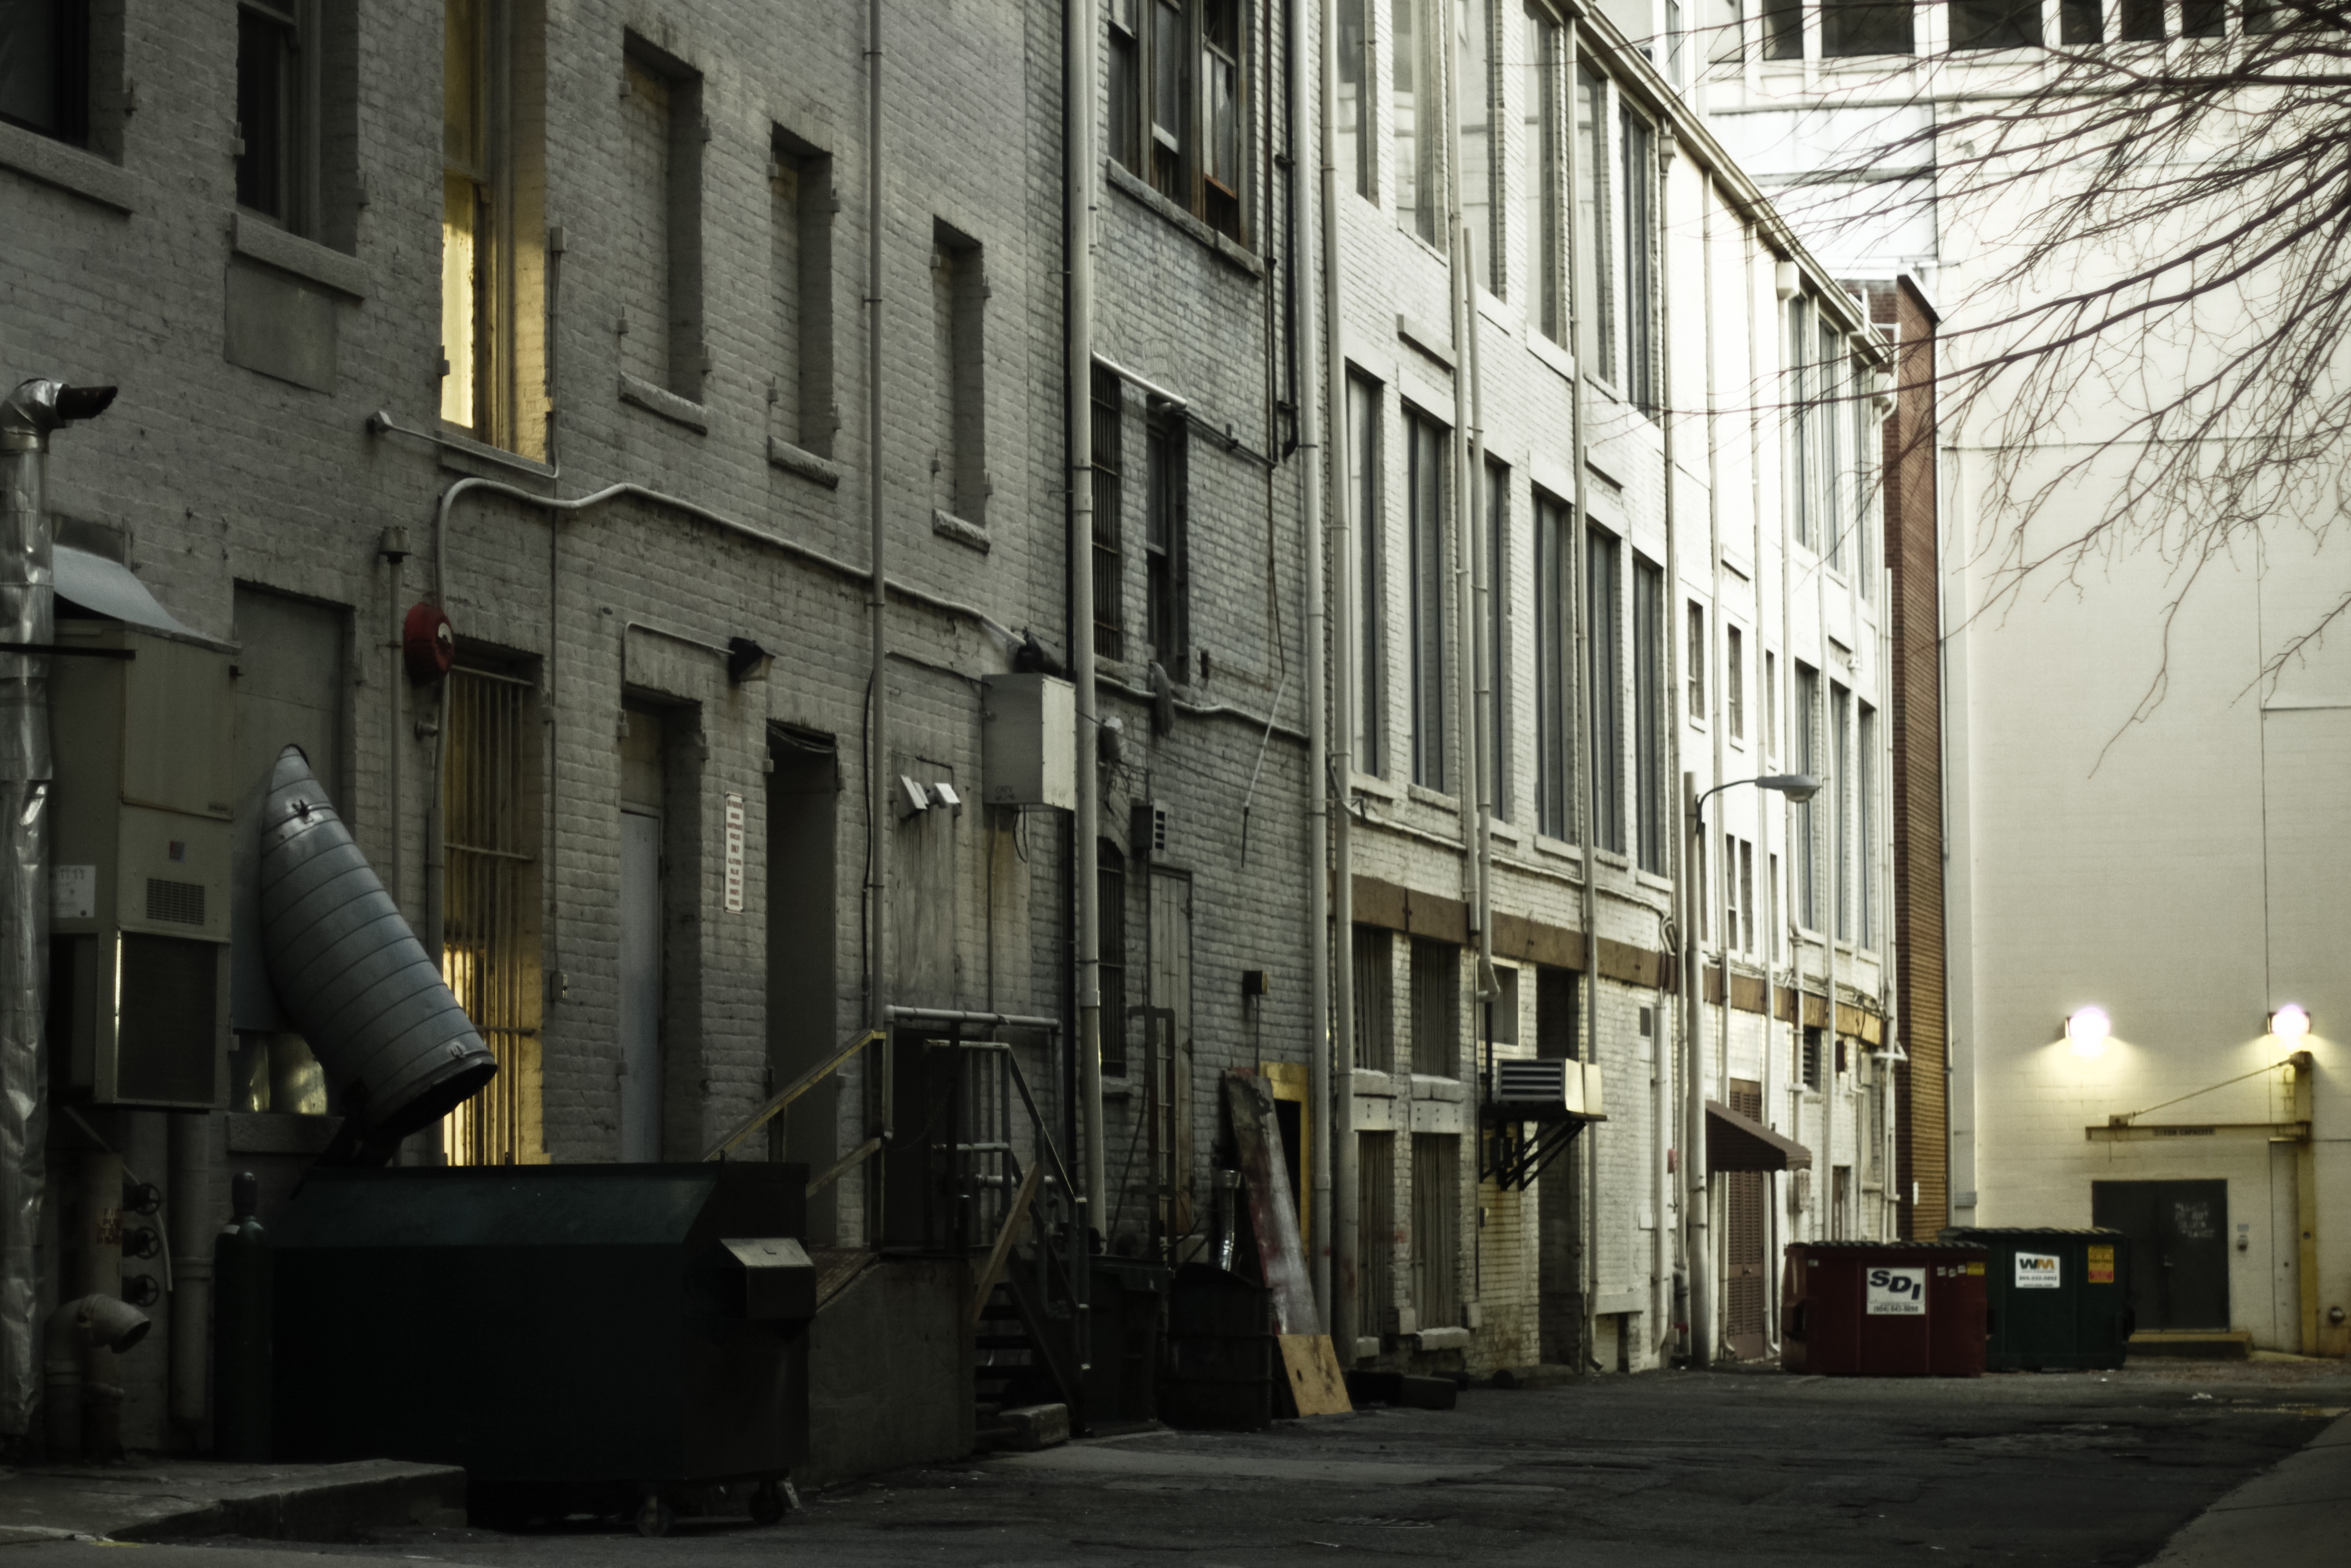
architecture, road, street, town, alley, city, downtown, facade, lighting, infrastructure, shape, neighbourhood, urban area, human settlement